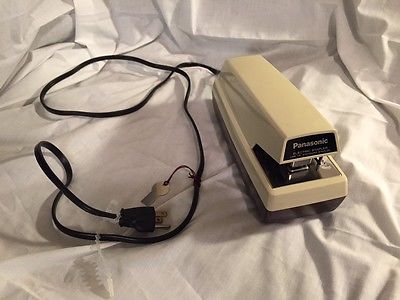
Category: stapler